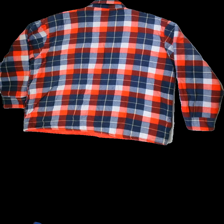
View: back
Type: Shirt
Category: Men
Brand: Not in the list
Colors: Multicolor, Red, Grey, Blue, Beige
Material: 100%cotton
Pattern: Checkered print
Cut: Regular
Size: XL
Season: Autumn
Stains: Major
Price range: <50
Recommended usage: Export